Gamla Ullevi

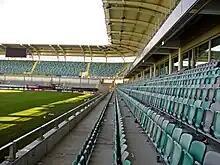
Gamla Ullevi straight.

The entire decision-making process surrounding the stadium, including its design and cost, was heavily criticised, both by supporters, media and the political opposition in Gothenburg. Points of criticism included the big mystery making and hastiness around the decision, the lack of visions including the tight budget, and the involvement of too much politics in the process. Some of the criticism was addressed: the budget was increased slightly to allow closed corners, but several issues were never discussed. One such issue was having Brøndby Stadion as an inspiration for the stadium, since this arena later had to go through an overhaul since the commercial areas were deemed insufficient.